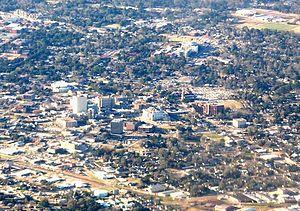
L'aéroport régional de Lafayette est situé à 4 kilomètres au sud-est de la ville de Lafayette en Louisiane. L'aéroport accueille des lignes régionales qui desservent les villes de Houston, de Dallas et de Memphis au Texas et la ville d'Atlanta.